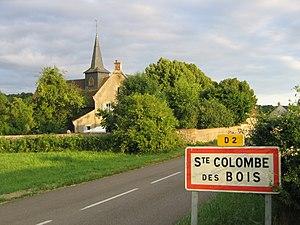
Vue du village